Transport in Sheffield

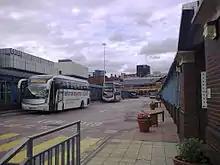
Sheffield Interchange

A flurry of new operators were created after deregulation in the 1980s. The majority of these gradually amalgamated, leaving First South Yorkshire (formerly Mainline and First Mainline) owned by to operate most of the city's buses up until December 2005, when Stagecoach took over Yorkshire Traction (which had previously taken over Yorkshire Terrier, creating Stagecoach Sheffield). Stagecoach Yorkshire, Stagecoach in Chesterfield, Stagecoach in Mansfield, Veolia Transport (Operating for Travel South Yorkshire), Sheffield Community Transport, Hulleys of Baslow, Powell's Co, K&H Doyle also operating bus routes in the city. A city centre free bus service also runs every 7 minutes, known as the FreeBee.